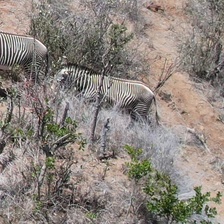
Pose orientation: left